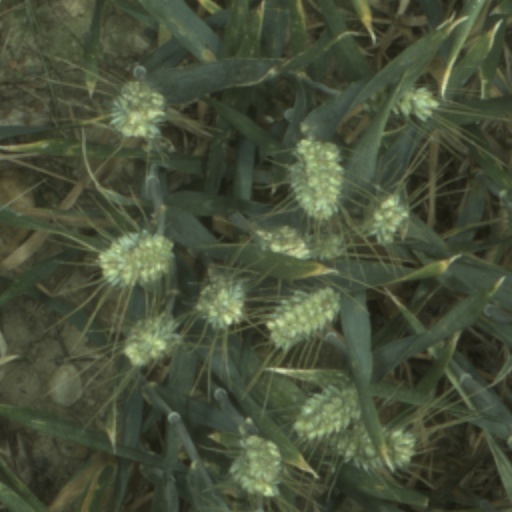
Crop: wheat